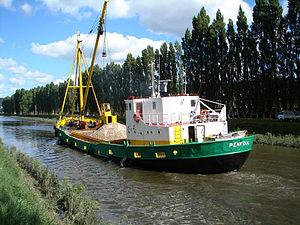
Le sablier Penfoul de 1969 remontant l'Elorn jusqu'à Landerneau. 331 tjb.
Landerneau [lɑ̃dɛʁno] est une commune du département du Finistère, dans la région Bretagne, en France. Ses habitants, les Landernéens et les Landernéennes, étaient au nombre de 15 781 au recensement de 2017, ce qui faisait de Landerneau la quatrième ville du département.